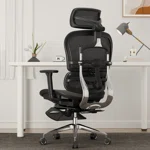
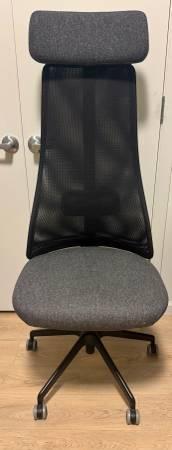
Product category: items_chair
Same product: no